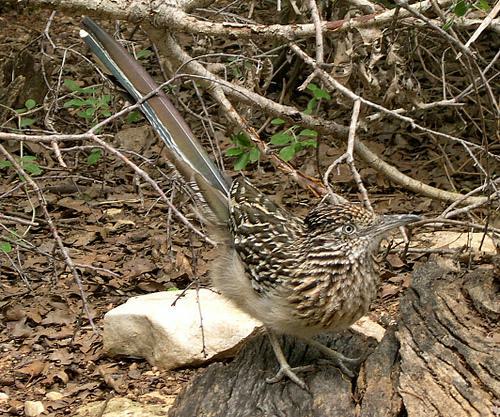
A photo of a geococcyx